Belmont Red

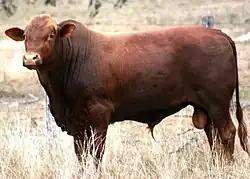
A Belmont Red bull

Belmont Red is a breed of beef cattle developed by the Commonwealth Scientific and Industrial Research Organisation (CSIRO) during 1954 in response to the need in the Australian Tropics for cattle which would improve the fertility of "Bos indicus" cattle. The breed was conceived at Belmont Research Station near Rockhampton, Queensland as a composite from several "Bos taurus" breeds: Africander (African Sanga), Hereford and Shorthorn. The breed was released to Australian breeders by the CSIRO in 1969.